Friends

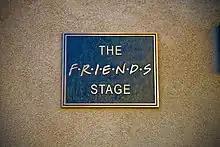
After filming on the finale concluded, Stage 24 at Warner Bros. Studios, where "Friends" had been filmed since season 2, was renamed "The Friends Stage".

In India, there are six "Friends"-themed cafes which feature many icons from the original TV series, including Chandler and Joey's ugly dog statue, the orange sofa, the purple door of Monica and Rachel's apartment, and Phoebe's pink bicycle. One named Central Perk is in Chandigarh, Kolkata; one named F.R.I.E.N.D.S. Cafe in West Bengal, and the others are in Delhi, Gurgaon; Bhubaneswar, Odisha; and Pune, Maharashtra.